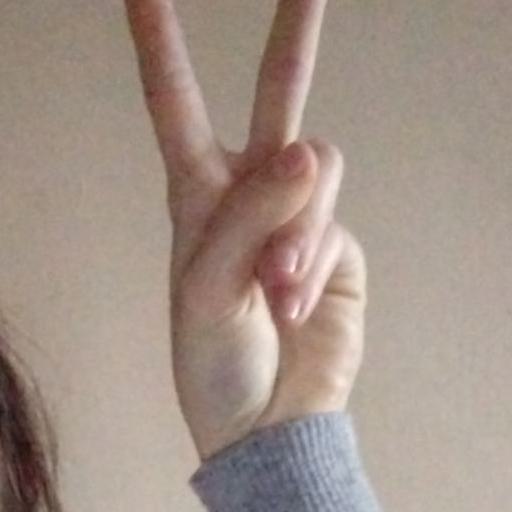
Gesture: peace